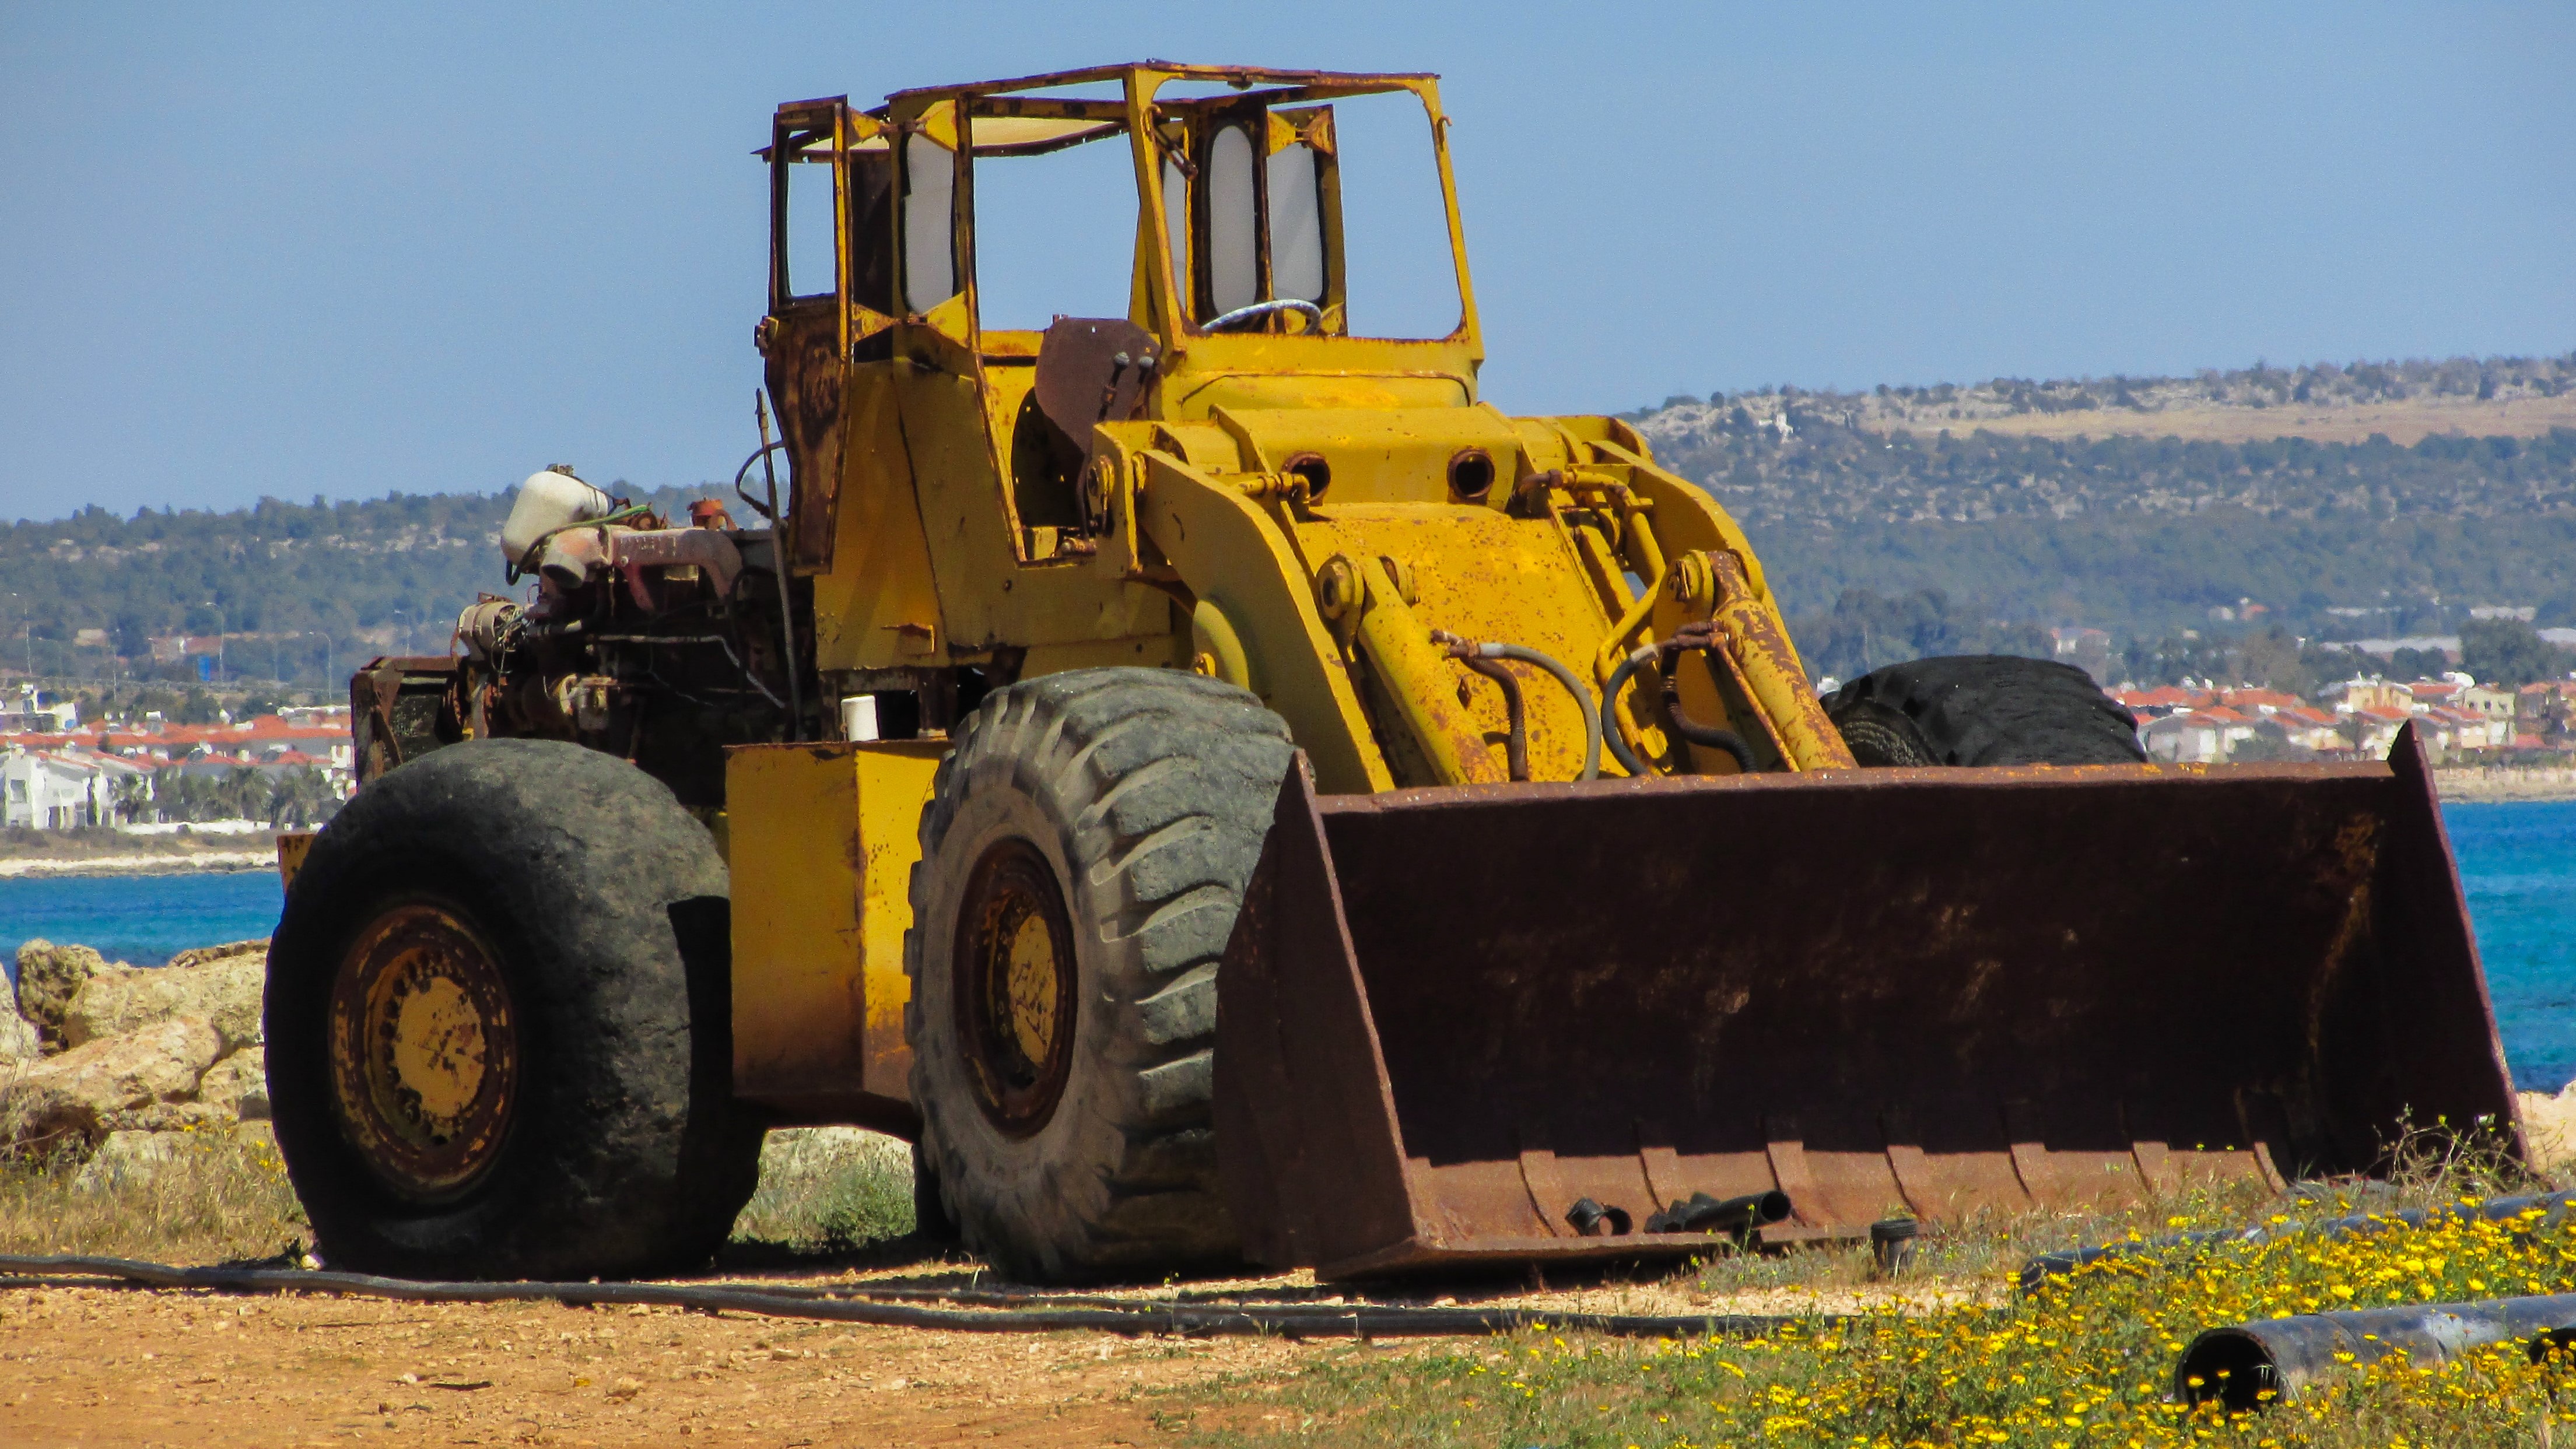
tractor, old, asphalt, transport, vehicle, abandoned, bulldozer, rusty, heavy machine, construction equipment, land vehicle